Badíʻ

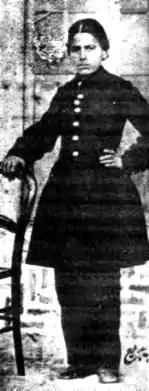
Badíʻ at age 15

Badíʻ (18521869) was an eminent early follower of Baháʼu'lláh, founder of the Baháʼí Faith, and considered one of his chief apostles. At the age of 17 he delivered a letter from Baháʼu'lláh to Náṣiri'd-Dín S͟háh, for which he was tortured and killed.